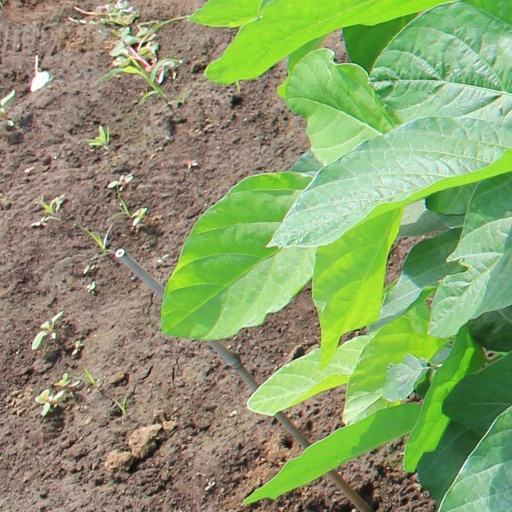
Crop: soybean